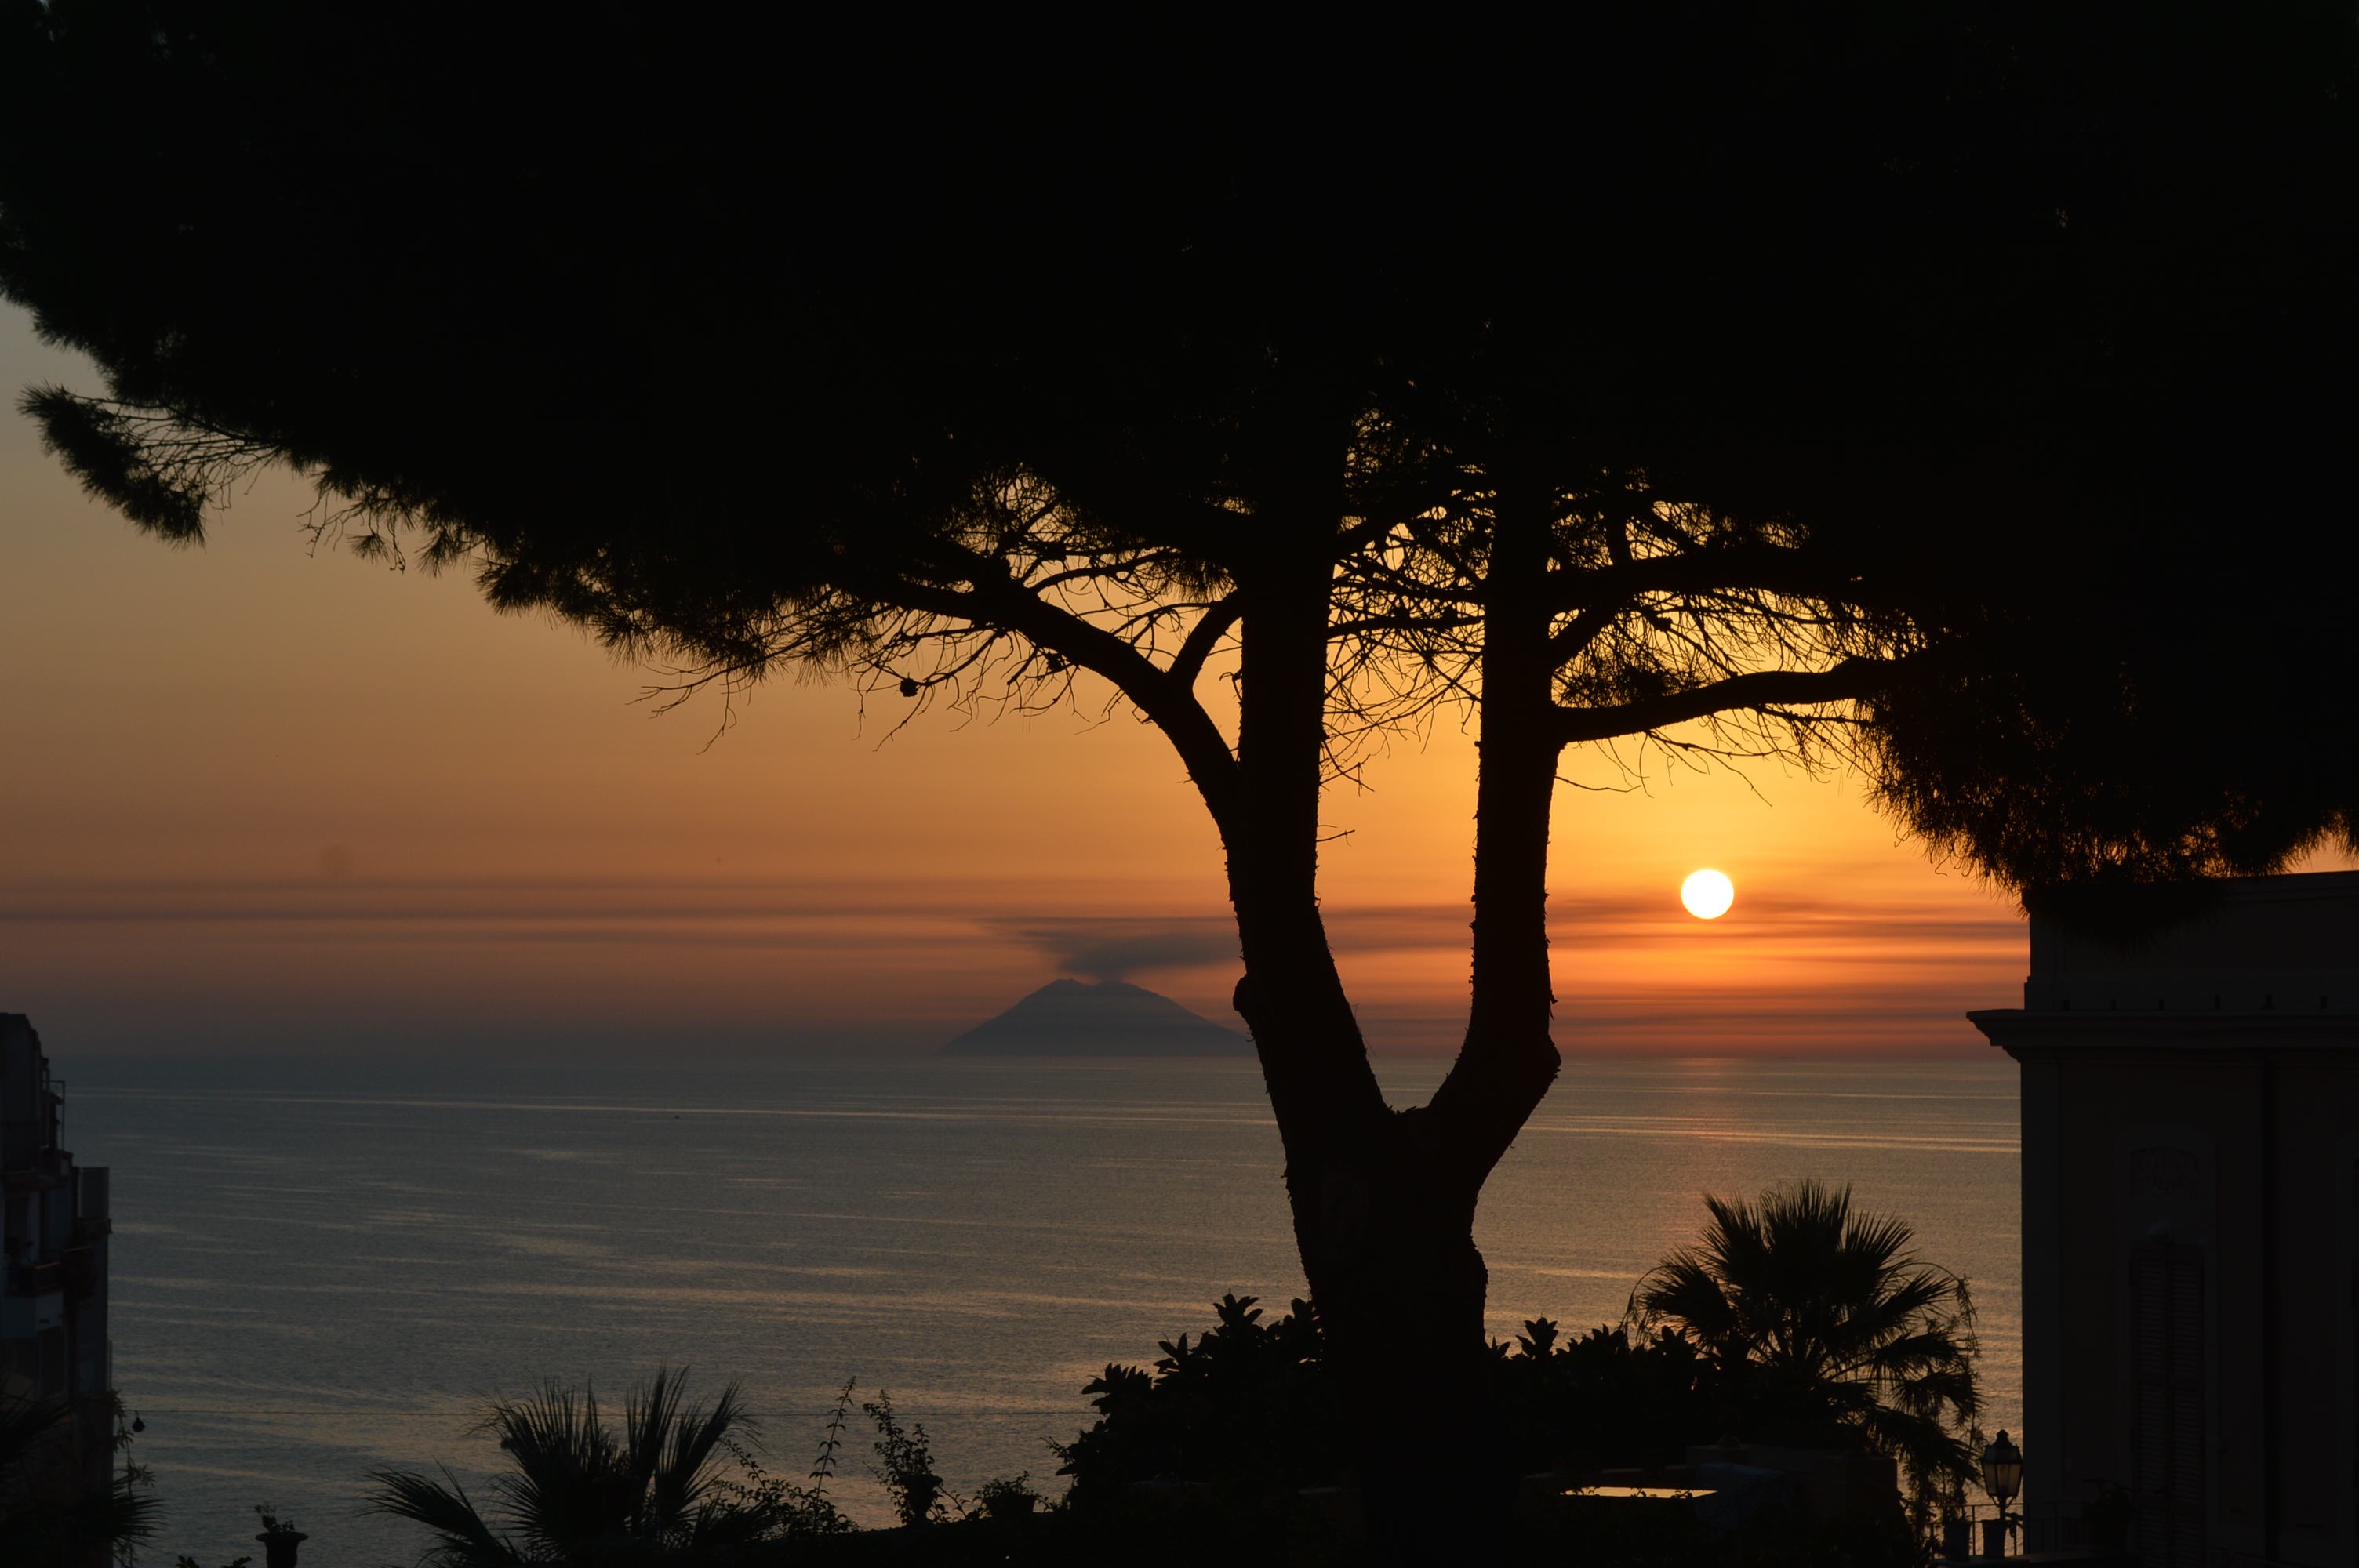
tree, silhouette, sunrise, sunset, night, sunlight, morning, dawn, dusk, evening, reflection, darkness, atmospheric phenomenon, woody plant, arecales